Amy Adams

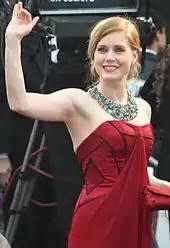
Adams at the 81st Academy Awards in 2009, where she received her second Academy Award nomination for "Doubt" (2008)

The 2008 Sundance Film Festival saw the release of "Sunshine Cleaning", a comedy-drama about two sisters (played by Adams and Emily Blunt) who start a crime scene clean-up business. Adams was drawn to the idea of playing someone who constantly tries to better herself. Mick LaSalle of the "San Francisco Chronicle" found Adams to be "magical", adding that she "gives us a portrait of raging want beneath a veneer of surface diffidence". In the 1939-set screwball comedy "Miss Pettigrew Lives for a Day", Adams starred as an aspiring American actress in London who encounters a middle-aged governess named Miss Pettigrew (played by Frances McDormand). Stephen Holden of "The New York Times" drew similarities to her role in "Enchanted" and wrote that the "screen magic" she displays in such endearing roles "hasn't been this intense since the heyday of Jean Arthur".